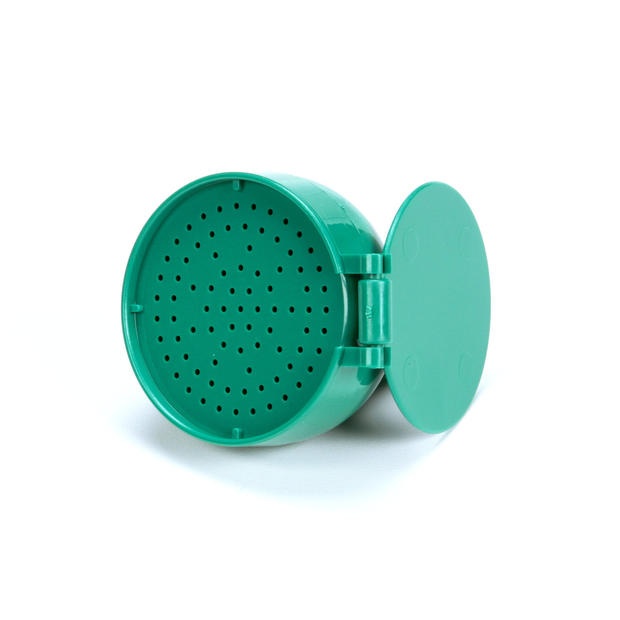
EW-SP21FC
Brand: T&S BRASS PARTS
EYEWASH HEAD FLOW CONTROL FLIP-TOP COV
Category: Hardware > Plumbing > Plumbing Hoses & Supply Lines > Washing Machine Supply Lines